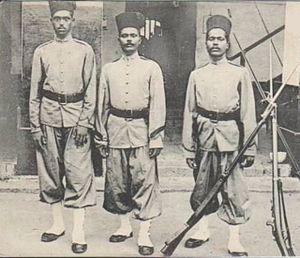
Cipahis de l'Inde Française, c. 1905. Carte postale.
Le terme cipaye désigne un soldat indien ayant servi, à l'époque coloniale, dans une armée occidentale et désigne également un soldat servant actuellement dans l'infanterie au sein des armées indiennes ou du Bangladesh.